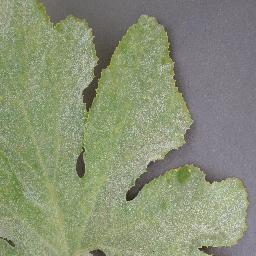
Label: Squash___Powdery_mildew